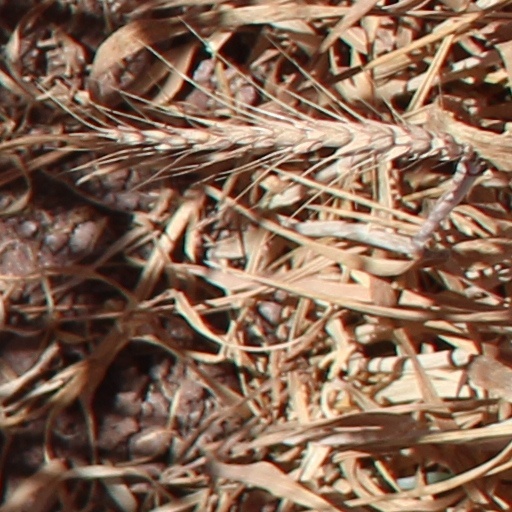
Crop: wheat